Castro Camera

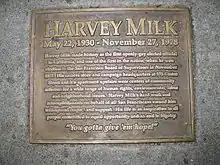
A memorial plaque outside of the former Castro Camera store

A metal plaque set into the sidewalk in front of the store memorializes Milk, and the location has been used as the stepping-off point for an annual memorial march on the date of his death.